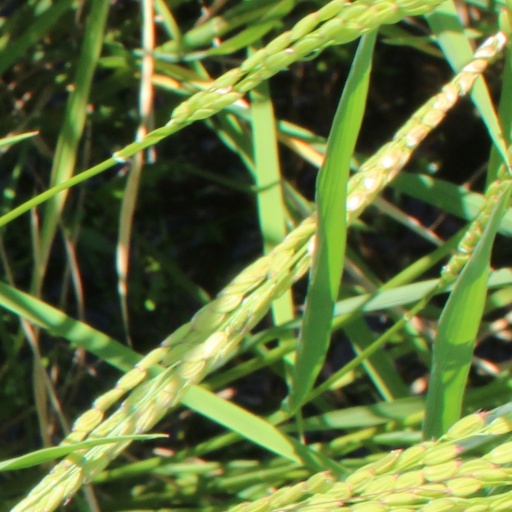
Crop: rice